M-11 (Michigan highway)

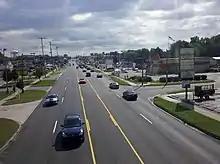
View looking east down 28th Street in Wyoming

Past I-196, M-11 curves to run east–west and becomes 28th Street. Wilson continues southwards as a local road and 28th Street is the route through Grandville and Wyoming. Chicago Drive runs under 28th Street in Grandville; there is a ramp from eastbound Chicago Drive to eastbound 28th Street, but all other connections are through the "28th Street Cutoff" to the east of the grade-separated junction. Continuing eastward through Wyoming, M-11 passes through that city's central business district. The highway intersects US Highway 131 and crosses into Grand Rapids at Division Avenue. Near Kalamazoo Avenue, 28th Street passes the Indian Hills Golf Course. From Breton Avenue eastward, 28th Street is dominated by retail establishments as it continues into Kentwood. M-11 meets an intersection with East Beltline Avenue near the Woodland Mall. East Beltline carries M-37 through the eastern side of the Grand Rapids metro area. M-11 continues eastward to its terminus at exit 44 on I-96 while 28th Street continues farther east to Cascade Road.